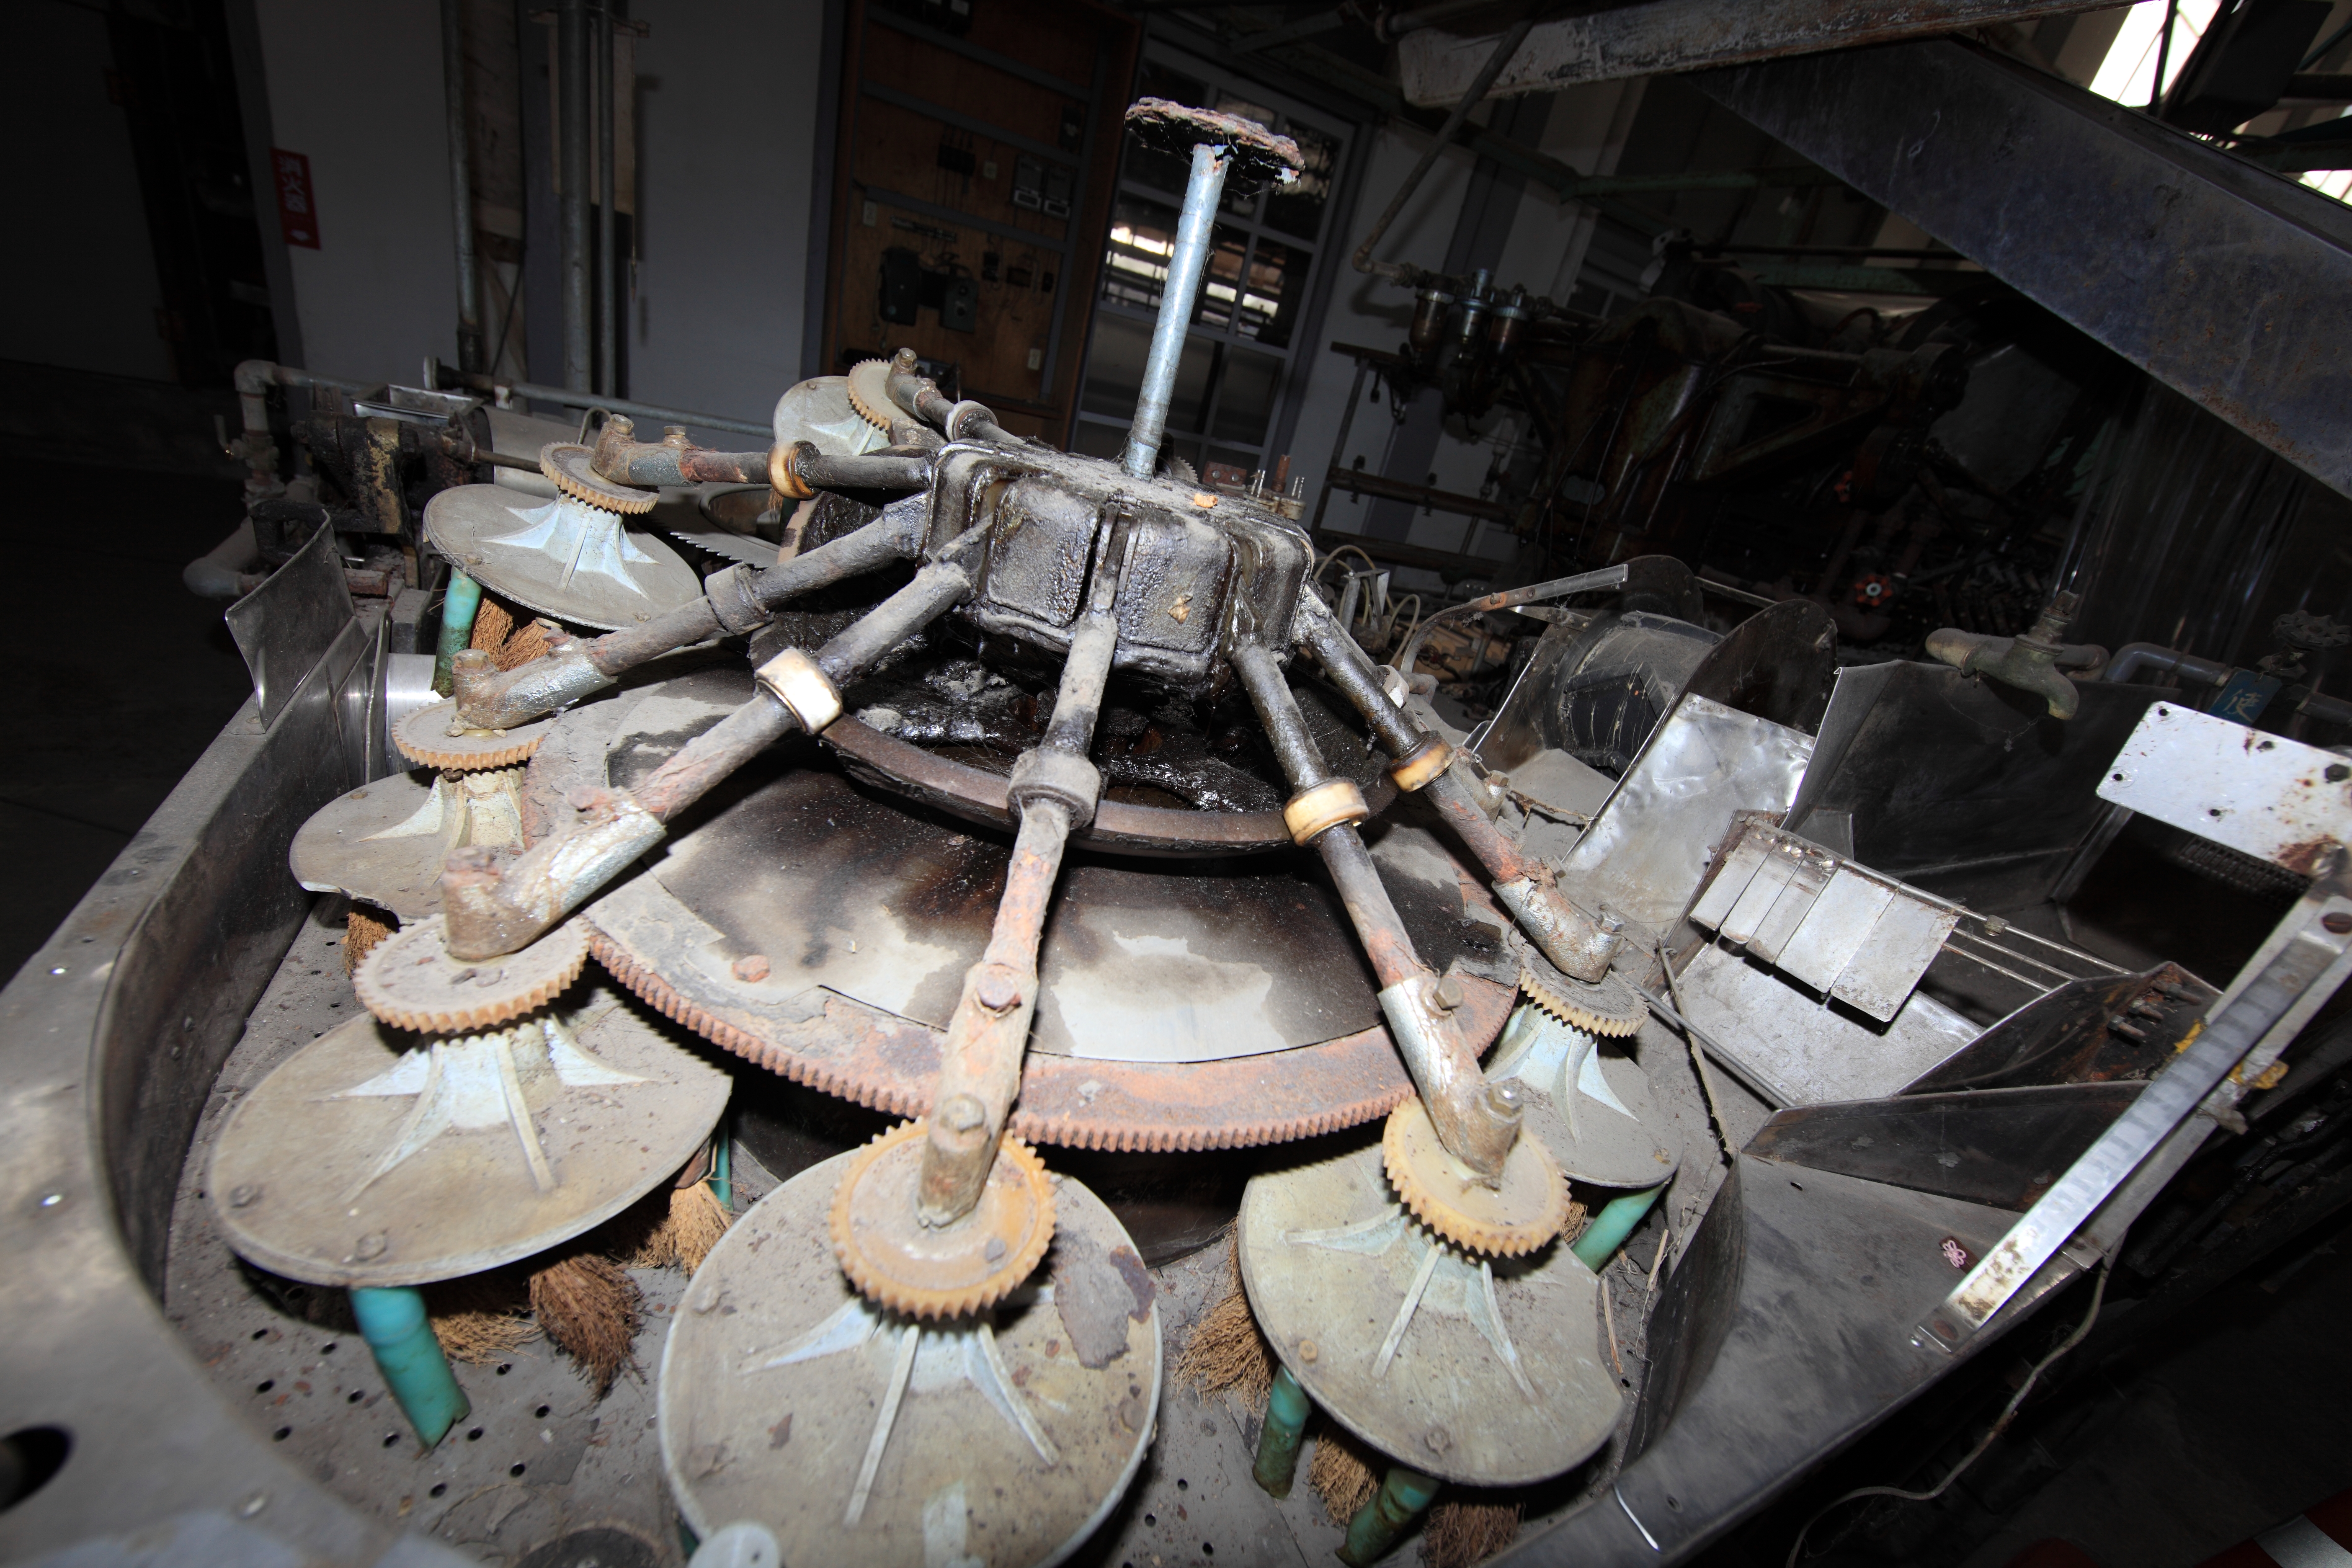
wood, high, vehicle, mill, 5d, hires, silk, markii, hi, res, resolution, gunma, tomioka